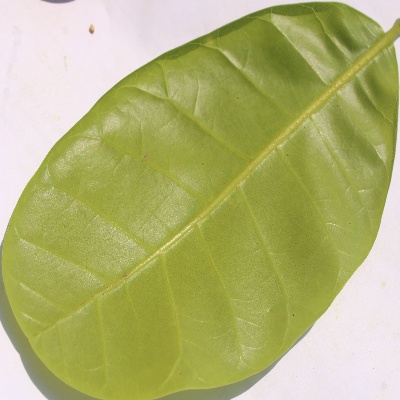
Crop: Cashew
Condition: healthy